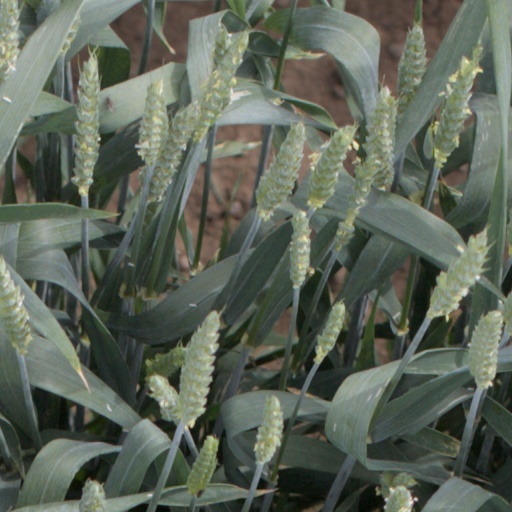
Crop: wheat